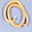
Label: worm